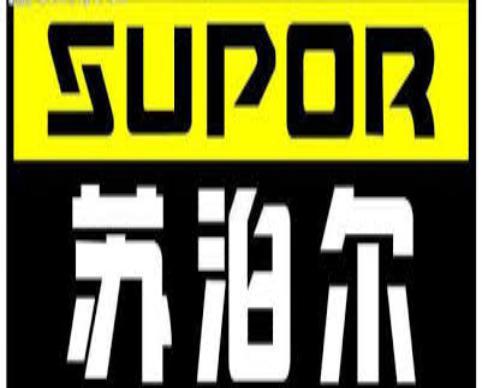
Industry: Electronic